Change the World

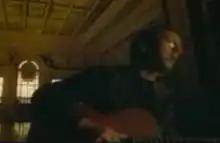
A shot of Clapton in the video.

The music video was filmed at Hoboken Terminal in Hoboken, Hudson County, New Jersey. For the music video shooting, Clapton was provided with clothing, glasses, shoes and styling equipment by his long-time friend, Italian fashion designer Giorgio Armani. In the music video, Clapton is shown singing and playing "Change the World" at the Hoboken Terminal, either using an early signature Martin acoustic guitar, or a vintage model. The song's producer Babyface is rarely seen playing and singing the pop song in front of the camera. While Clapton and Babyface are performing the song at one of New York metropolitan area's major transportation hubs, the scene is completely empty of both people and obstacles. Every once in a while, the performers and passengers, who come later to the terminal, disappear and appear as the director of the video uses an obliterate video effect. The video was originally released in format and was re-sized in 1999 to a high-definition picture. The music video gained a lot of popularity, especially in the United States, topping the music video streaming chart of VH1 in October 1996. The release also reached number four on MuskVideo's power play chart, and peaked at number nine on the most played videos of MTV compilation as reported by "Billboard".